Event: Nepal Earthquake
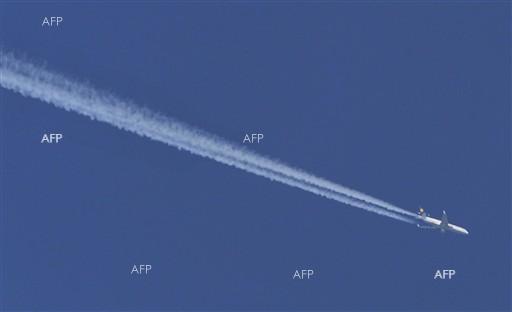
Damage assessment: no_damage